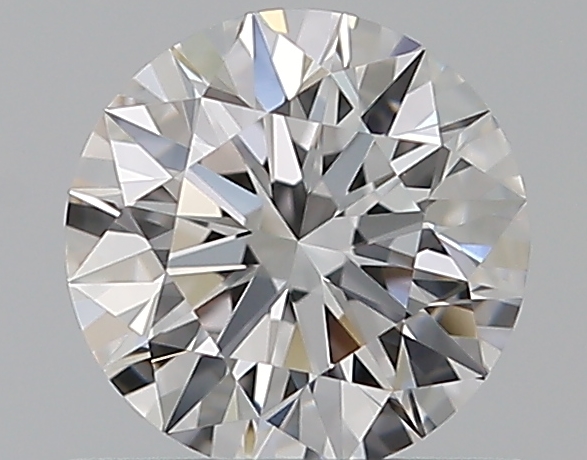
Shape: round
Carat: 0.52
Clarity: VVS2
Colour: D
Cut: EX
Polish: EX
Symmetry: EX
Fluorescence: F
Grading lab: GIA
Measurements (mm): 5.17 x 5.2 x 3.21